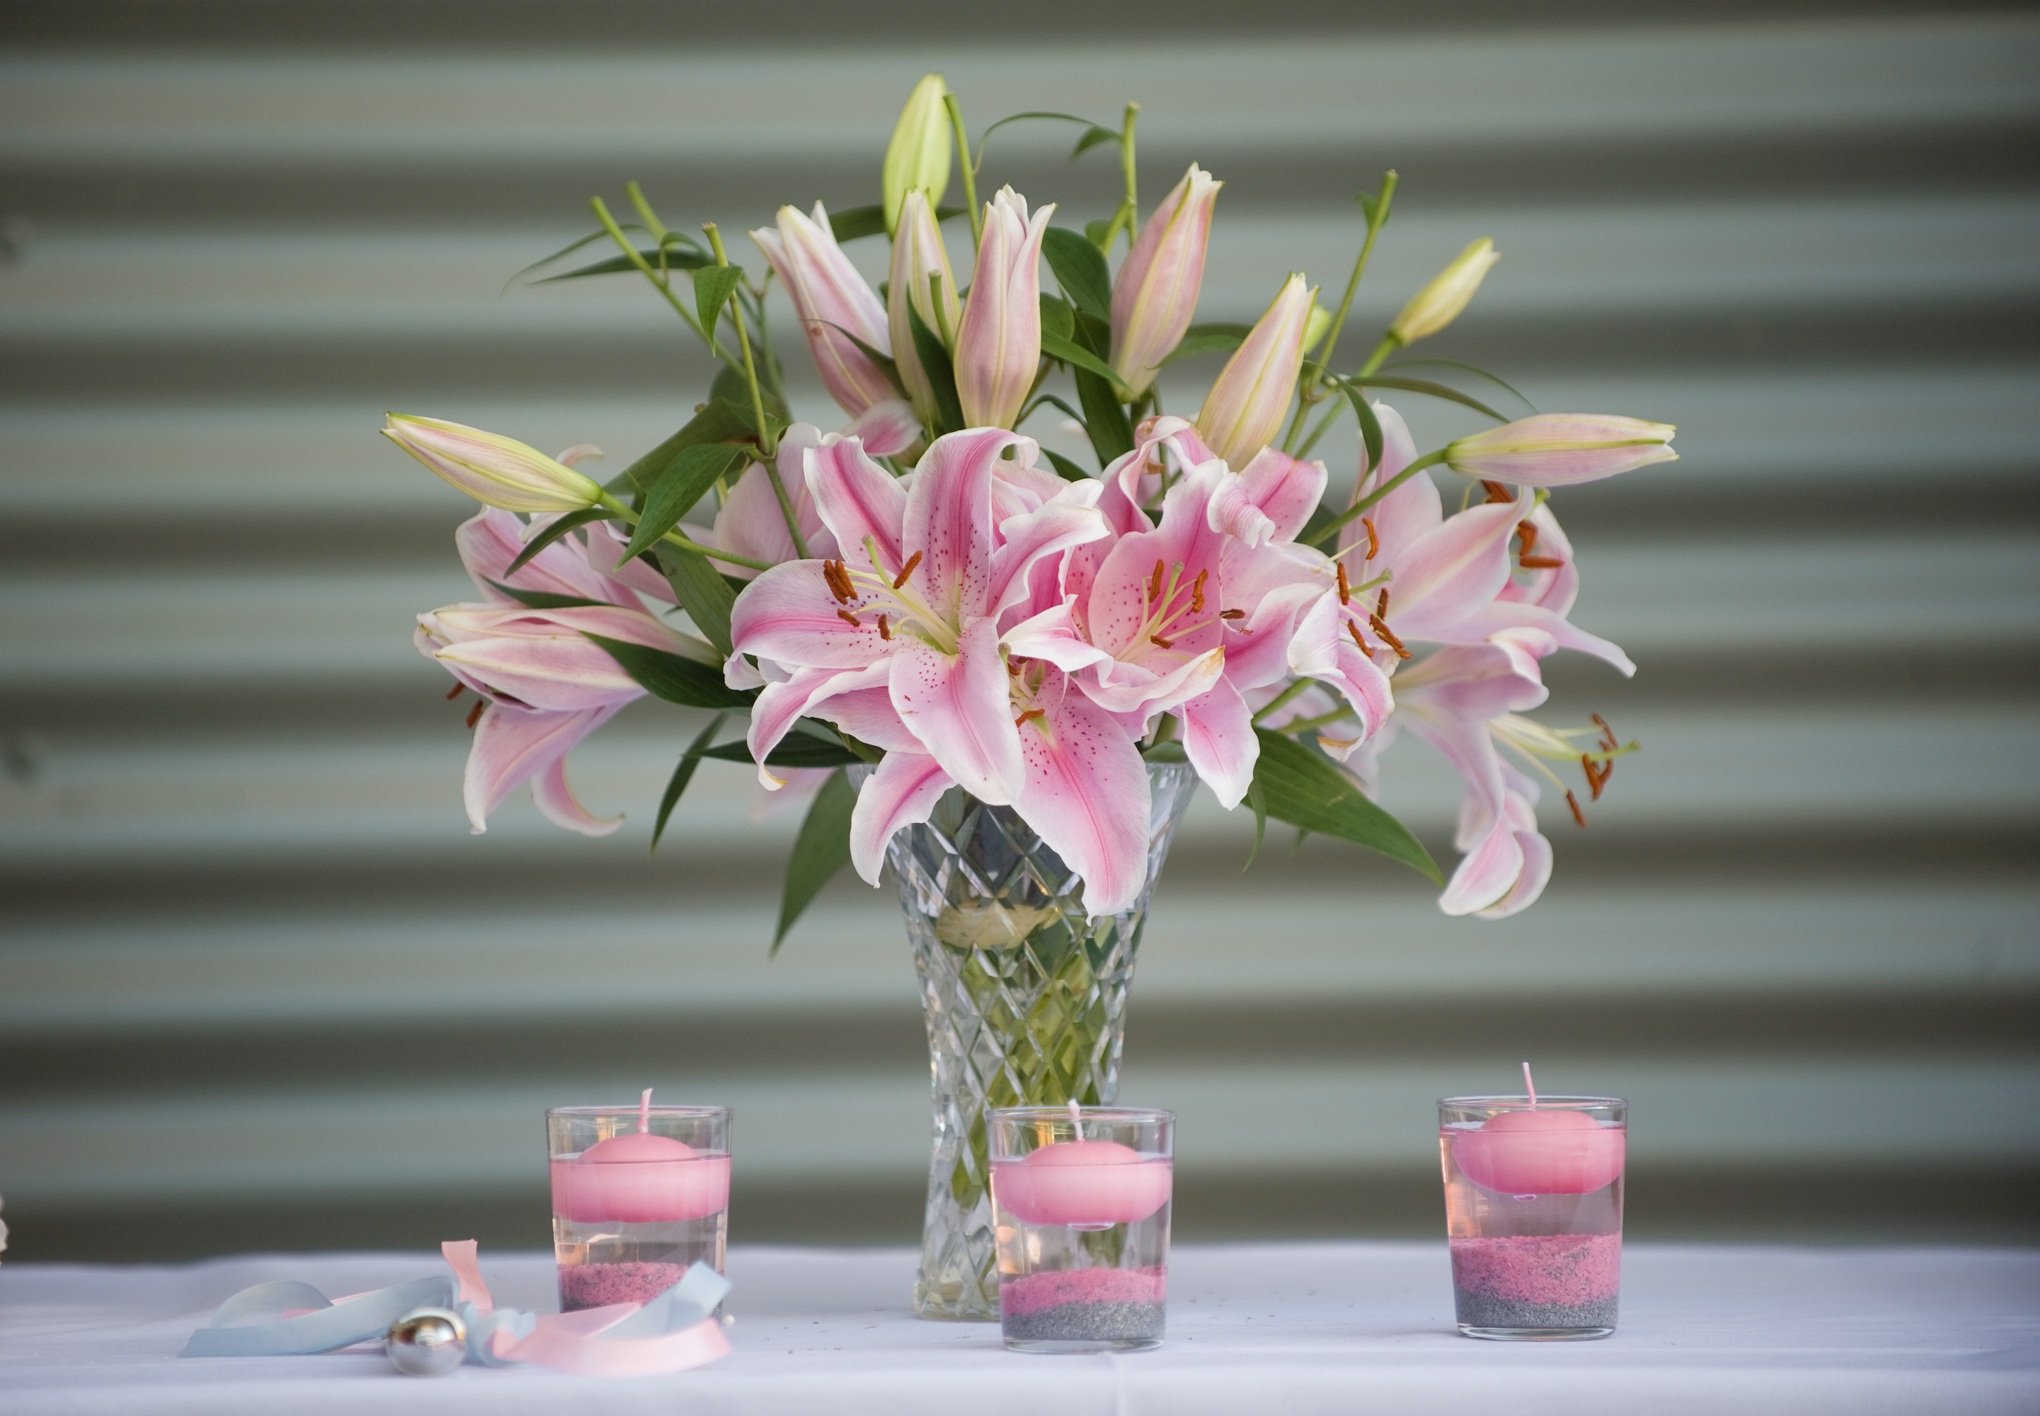
pink, flower, flower arranging, plant, floristry, flora, flower bouquet, land plant, floral design, petal, lily, centrepiece, cut flowers, flowering plant, blossom